Schlitterbahn

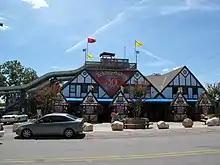
Entrance to Schlitterbahn in New Braunfels, Texas

The first of the parks was in New Braunfels and opened in 1979. The park was named Schlitterbahn ("slippery road" in German) because of the local area's German heritage. It originally consisted of four waterslides. The park expanded three times. Surfenberg was the first part of the expansion and had the world's first inland surfing ride, the Boogie Bahn, in 1992, created the first uphill water coaster, the Dragon Blaster in 1994. In 1996 the next section opened - Blastenhoff - and featured the world's first wave river, the Torrent, and the world's most award-winning uphill water coaster, the Master Blaster. In 2011, the park expanded again, adding The Falls, the world's longest tubing river, featuring rapids and tube chutes.